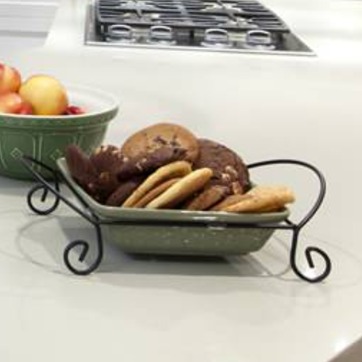
Material: food